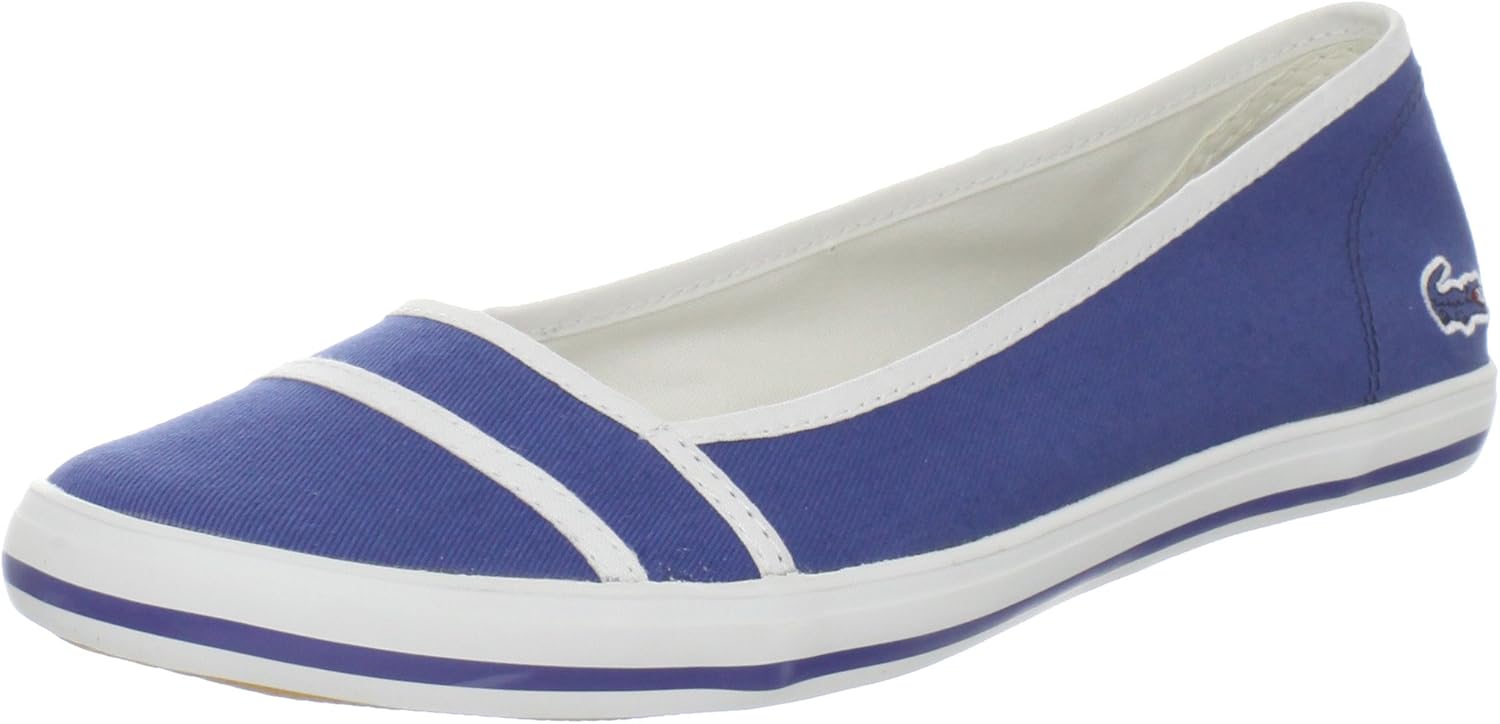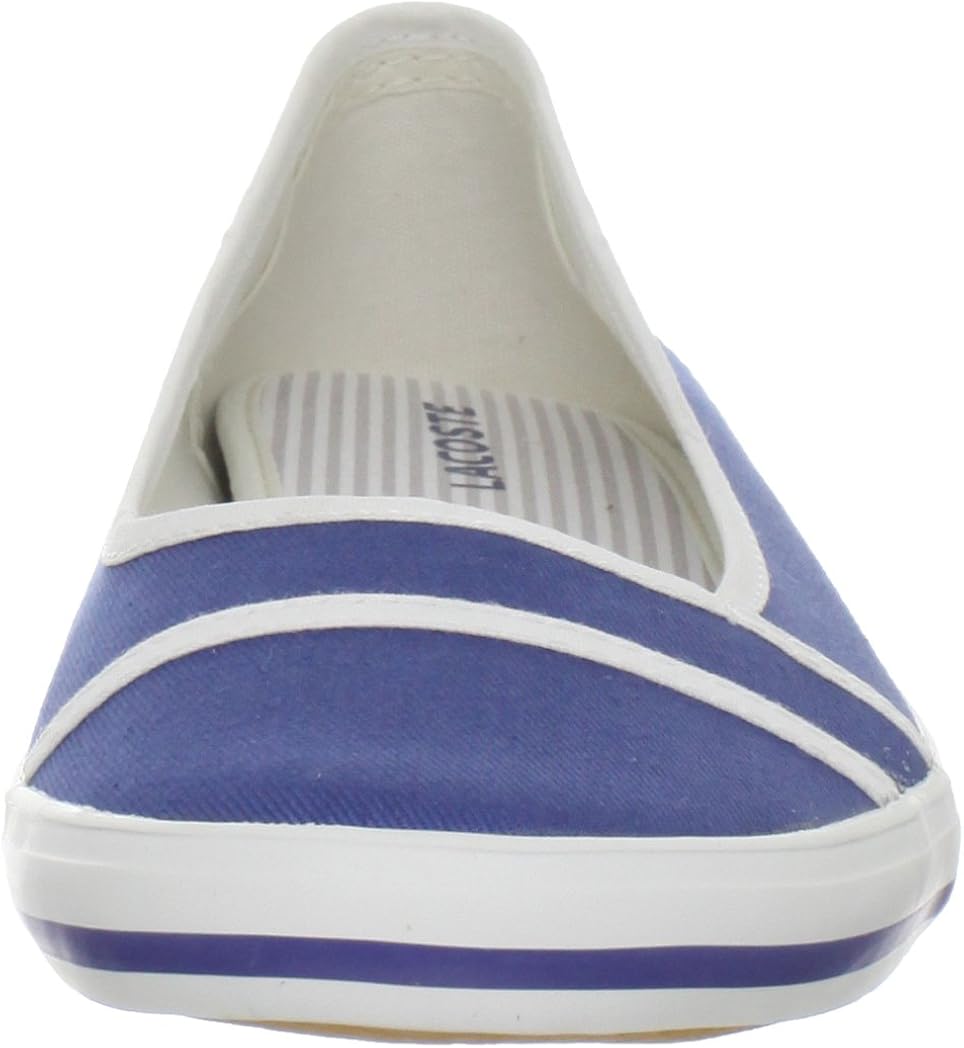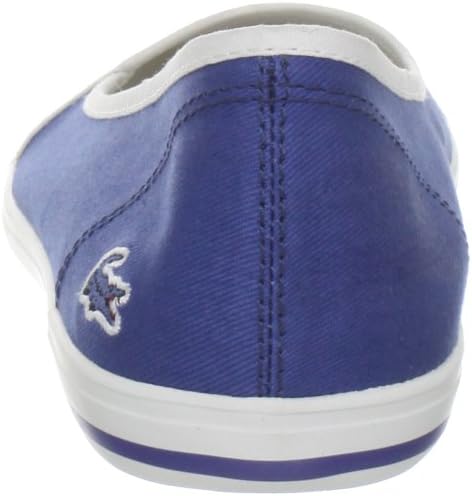
Lacoste Women's Marthe Paris Slip-On Fashion Sneaker
Category: AMAZON FASHION
The Lacoste company was founded in 1933 and takes its name from René Lacoste, the world renowned tennis player and sports enthusiast. René Lacoste did not like traditional shirts used for tennis and teamed up with Andre Gillier, the owner of France's largest knitwear company, to create the knitted cotton pique shirt that has revolutionized the sportswear market. Renowned for luxury and classic styling, Lacoste has an unrivaled heritage in the sports fashion market. The brand continues to appeal to the fashion-forward consumer and the footwear line is no exception. Modern designs and color ways combine with classic shapes to create a unique style that distinguishes Lacoste from other lifestyle brands.
Features: 100% Canvas | Rubber sole